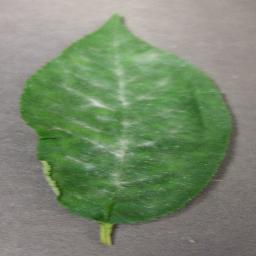
Label: Cherry___Powdery_mildew